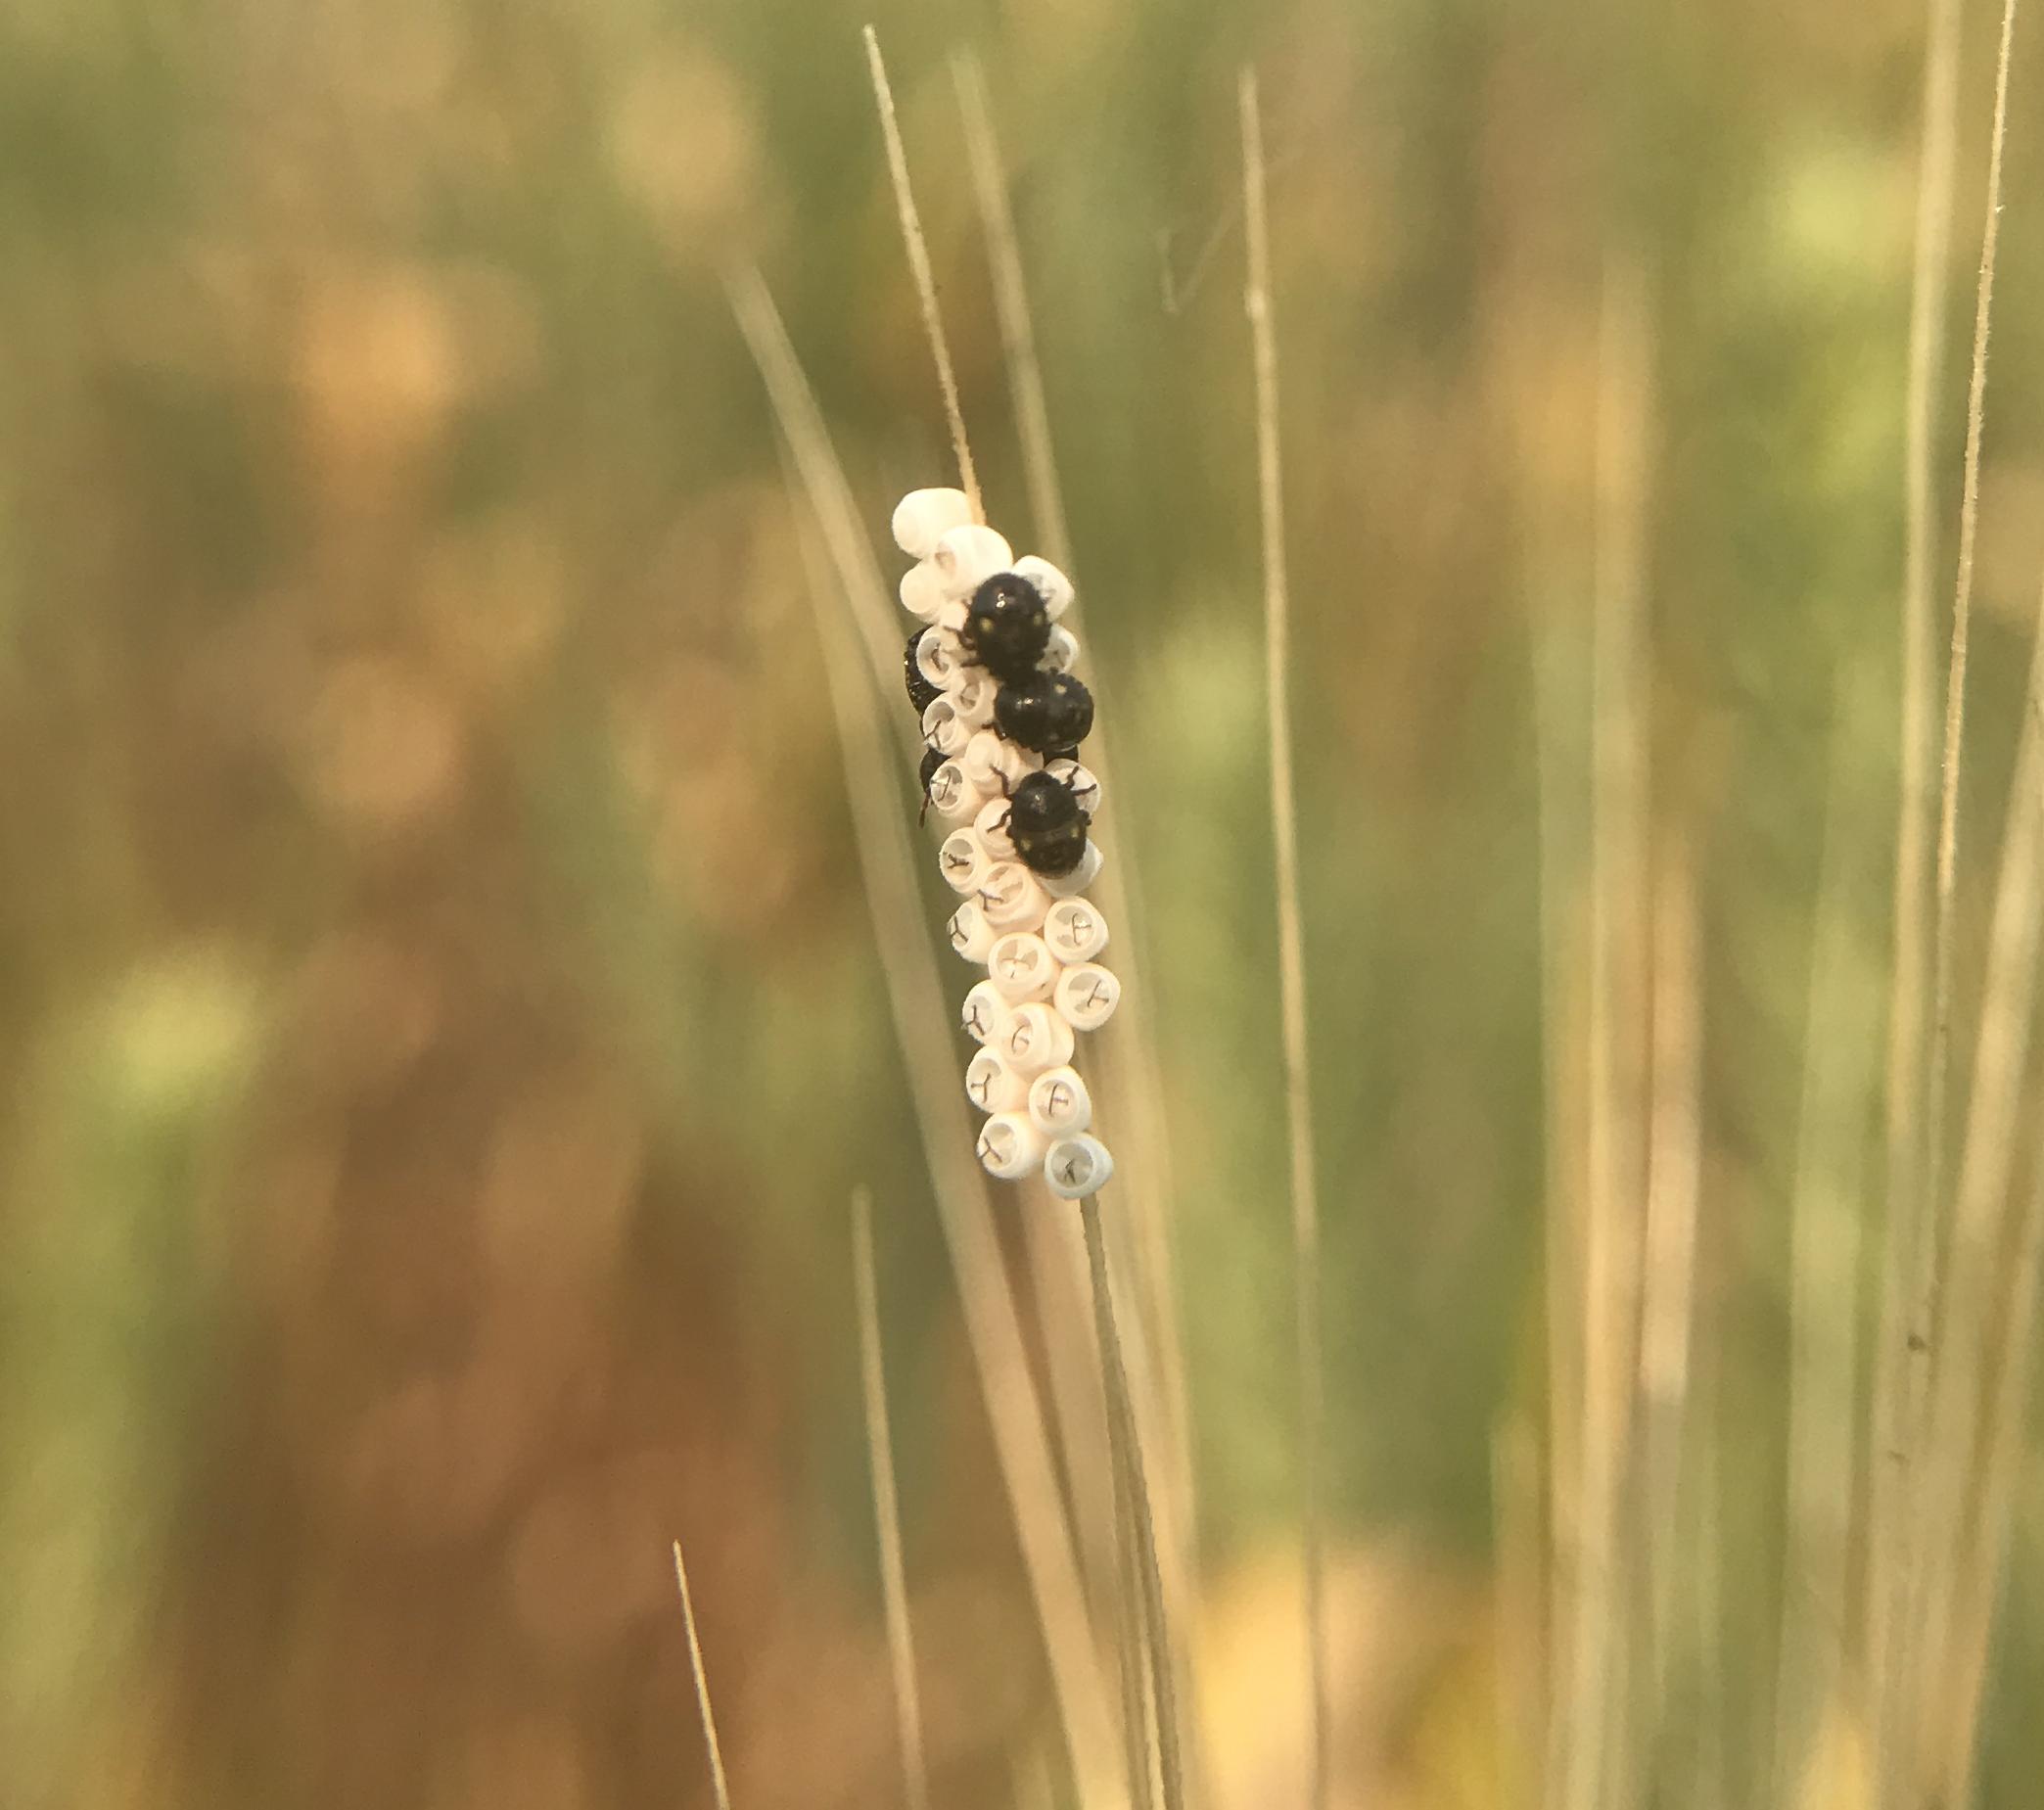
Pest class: stink_bug